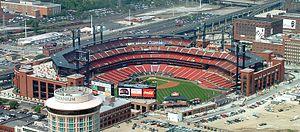
Le Busch Stadium est un stade de baseball situé sur le site de l'ancien Busch Memorial Stadium dans le centre de Saint-Louis, au Missouri.